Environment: real
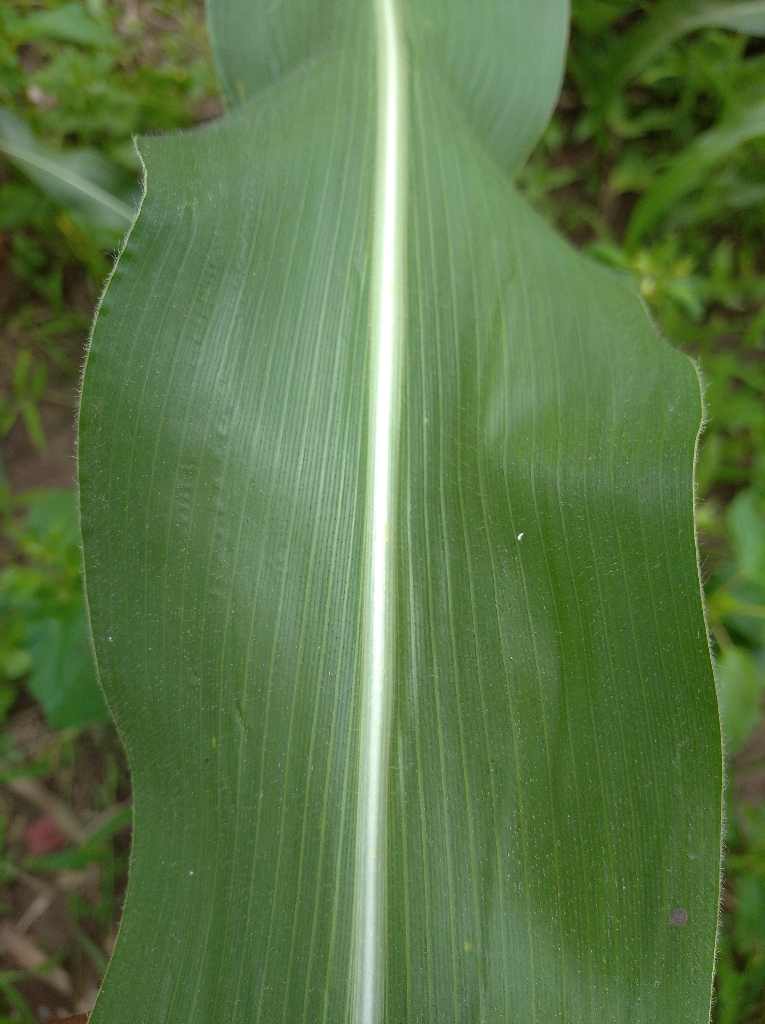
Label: healthy